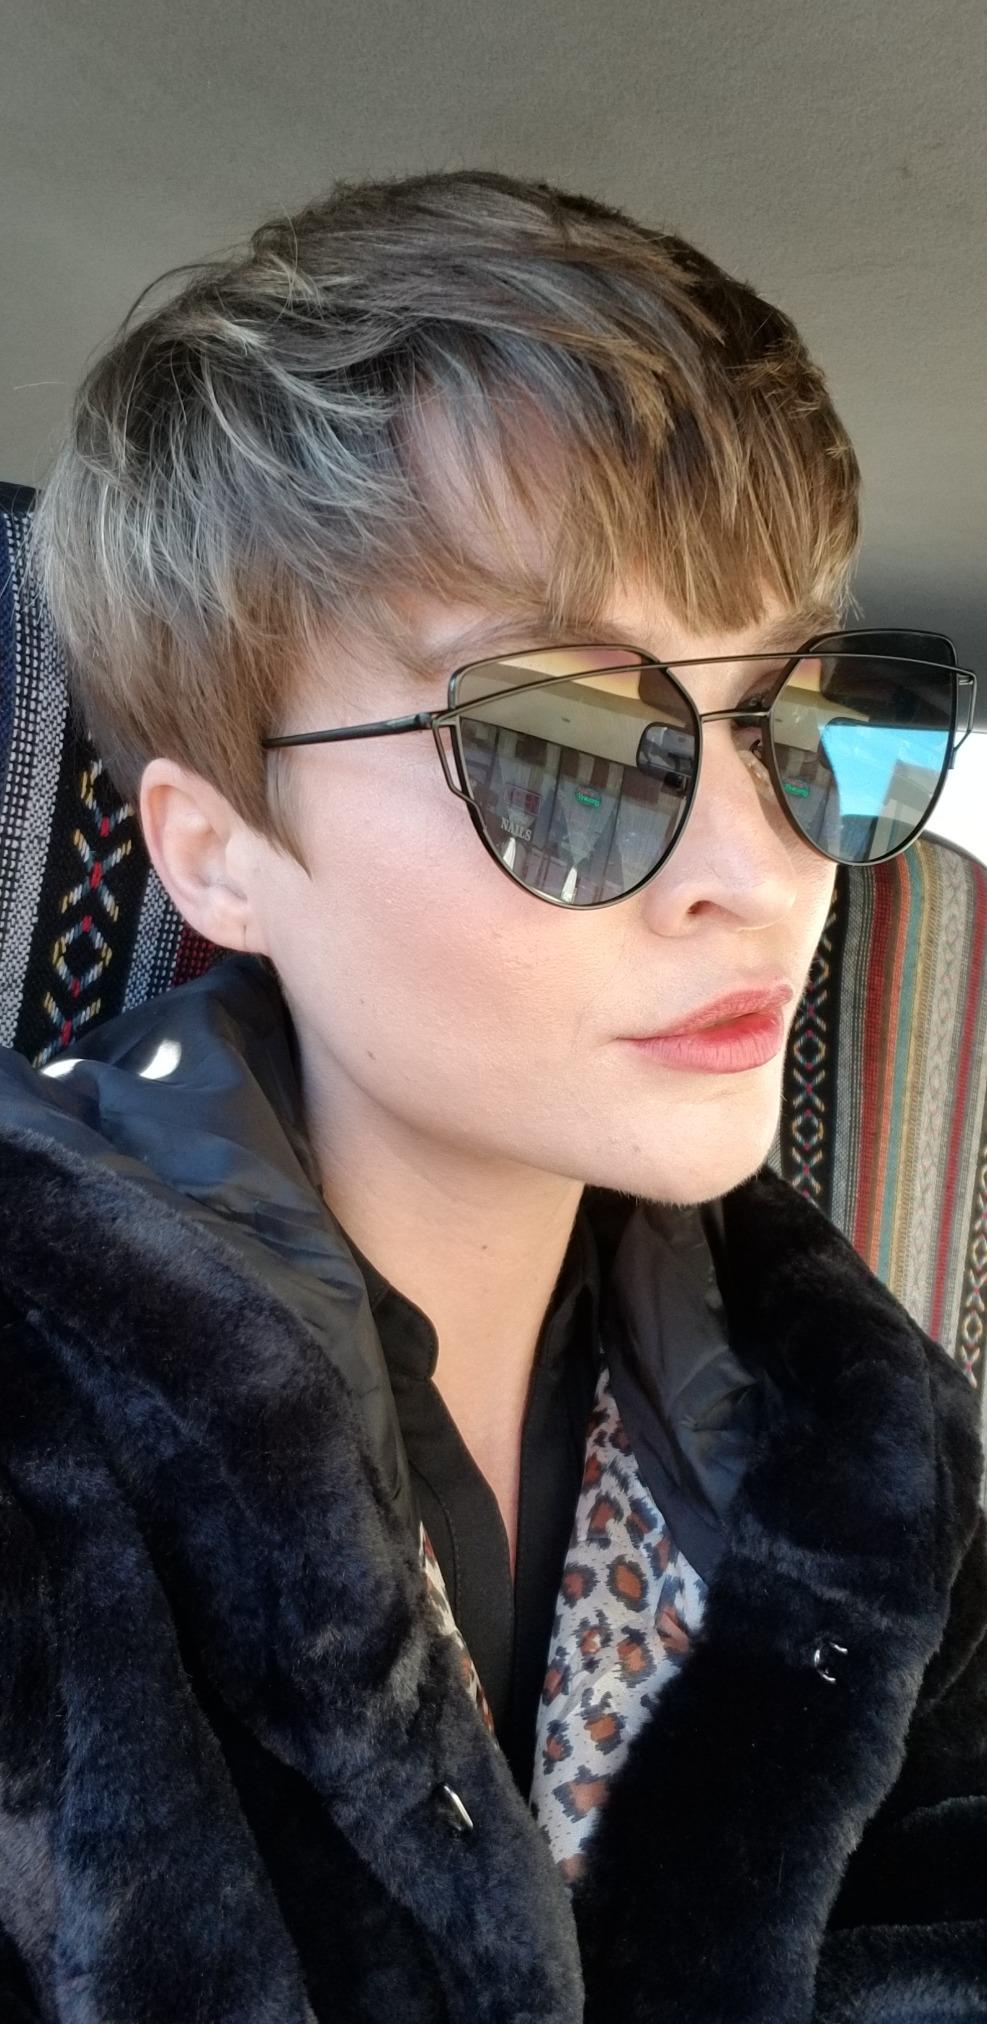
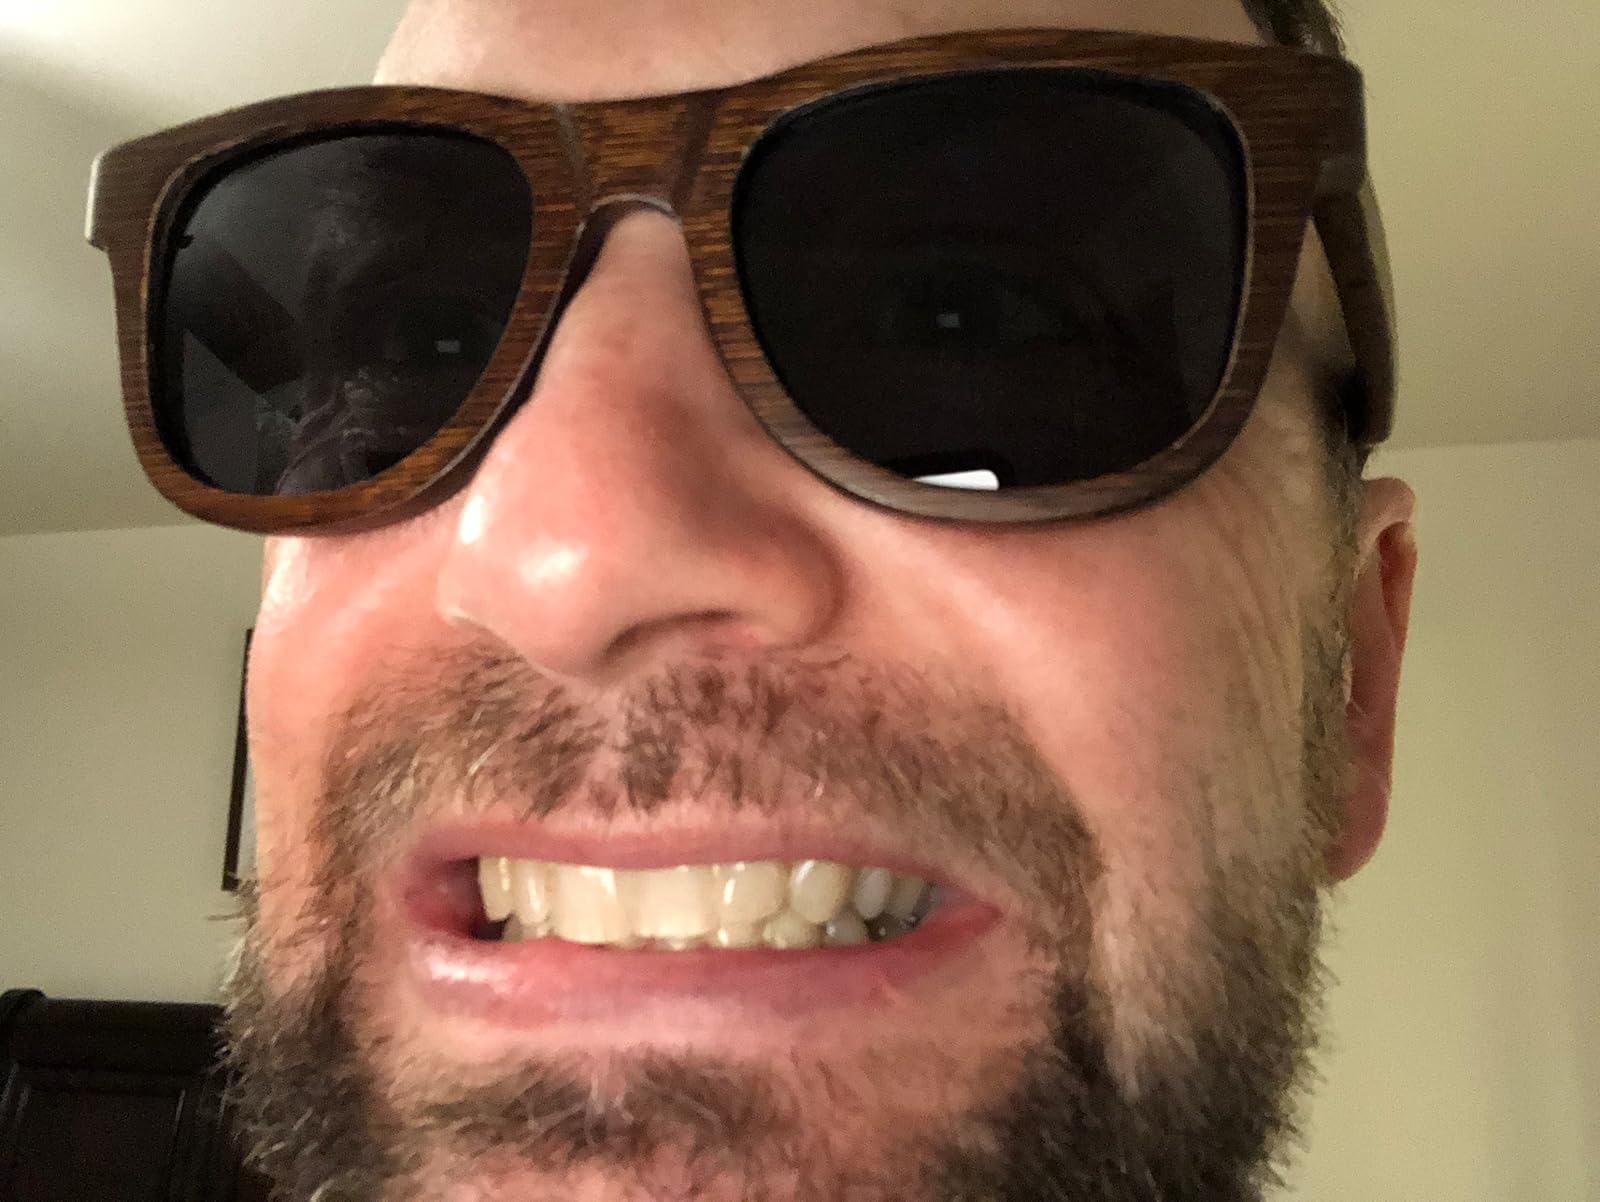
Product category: accessories_sunglasses
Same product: no